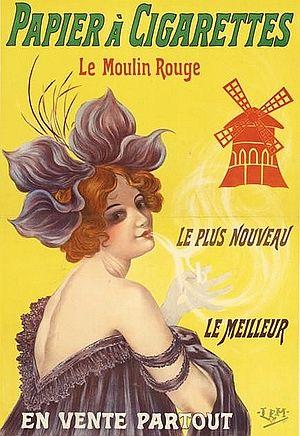
Affiche publicitaire
Un papier à cigarettes ou papier à rouler est un papier utilisé pour rouler des cigarettes. Un papier à cigarettes est le plus souvent gommé, son grammage varie de 12 à 25 g/m² selon sa composition, les marques et les utilisations. Il est fabriqué avec les fibres d'un arbuste des régions tropicales, le sesbanie, famille des papilionacées.